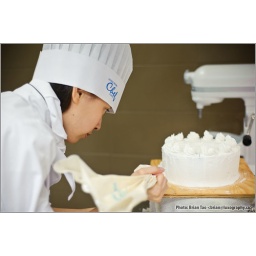
Stephanie makes her way around the base of her cake with the piping bag.